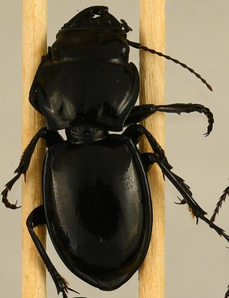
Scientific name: Pasimachus elongatus
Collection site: Central Plains Experimental Range Site (CPER), plot CPER_002